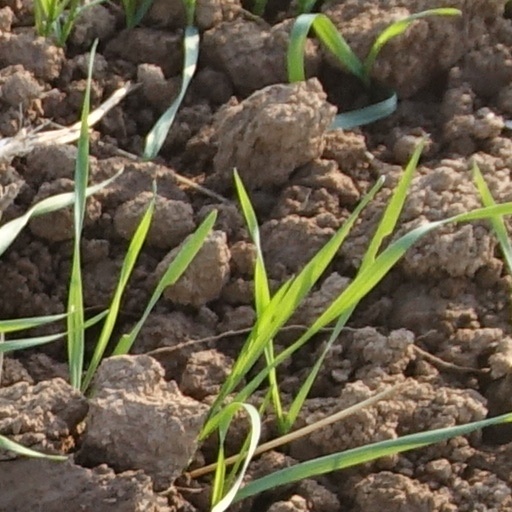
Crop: wheat